Eva Colas

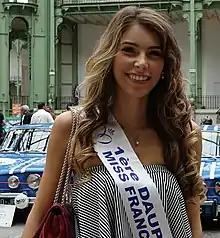
Colas in 2018

Eva Colas (born 21 October 1996) is a French model and beauty pageant titleholder who was crowned Miss Corsica 2017 and Miss Universe France 2018. As Miss Corsica, Colas competed at Miss France 2018, where she placed as the first runner-up. Following the competition, Colas was appointed Miss Universe France 2018, and represented France at Miss Universe 2018.